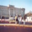
Label: castle